Chaos (professional wrestling)

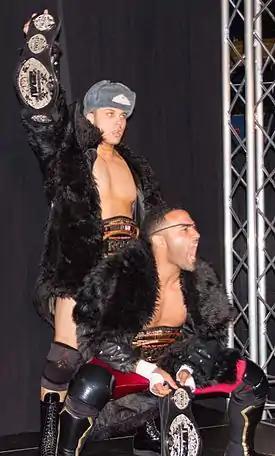
Forever Hooligans, Alex Koslov and Rocky Romero (right), with both the IWGP Junior Heavyweight Tag Team Championship and ROH World Tag Team Championship belts in 2013

From August 1 to August 12, Okada, Nakamura, Yano and Takahashi participated at the 2012 G1 Climax. During the tournament, Okada wrestled in the same block as Chaos leader Shinsuke Nakamura and on August 5 was defeated by Nakamura. At the finals on August 12, Okada defeated Karl Anderson to win the 2012 G1 Climax.